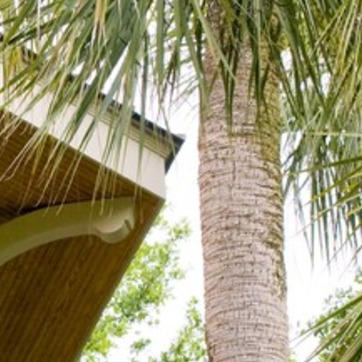
Material: sky